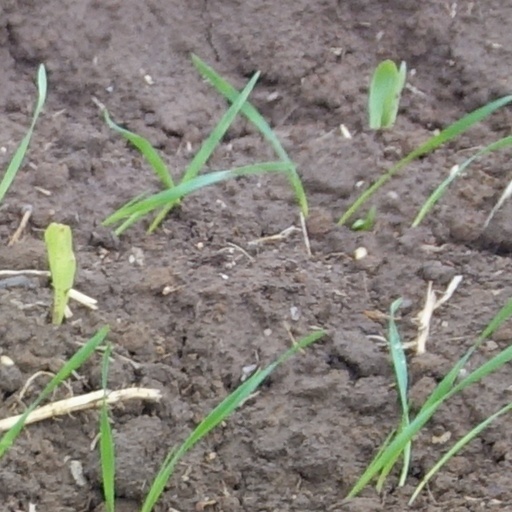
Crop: wheat